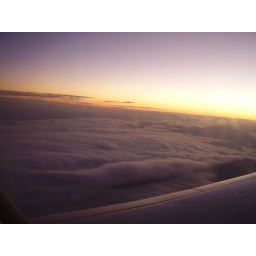
Taken from the airplane window over Phoenix, AZ